Friedrich Spee

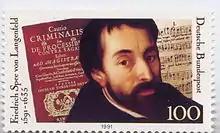
German postage stamp honoring Spee's 400th birthday (1991)

Spee wrote the lyrics and tunes of dozens of hymns, and is still the most heavily attributed author in German Catholic hymnals today. Although an anonymous hymnist during his lifetime, today he is credited with several popular works including the Advent song "O Heiland, reiß die Himmel auf", the Christmas carols "Vom Himmel hoch, o Engel, kommt" and "", and the Easter hymn "Lasst uns erfreuen" widely used with the 20th-century English texts "Ye Watchers and Ye Holy Ones" and "All Creatures of Our God and King".